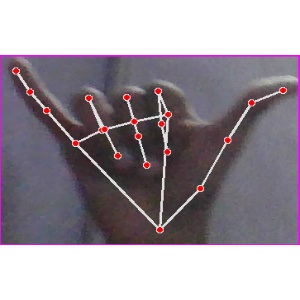
अक्षर: य